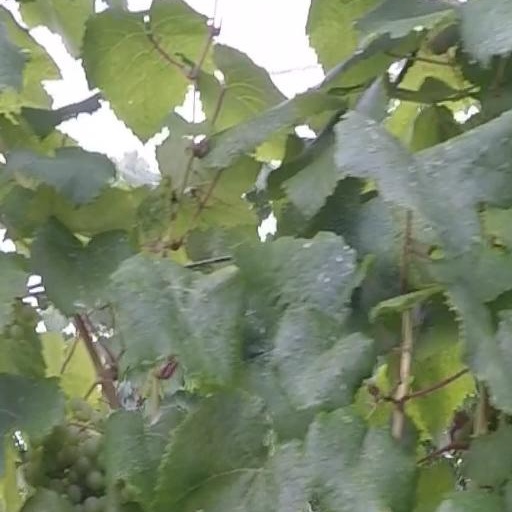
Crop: grape